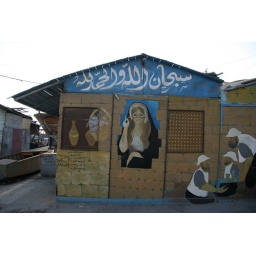
Colorful building of a ship builder in Alexandria